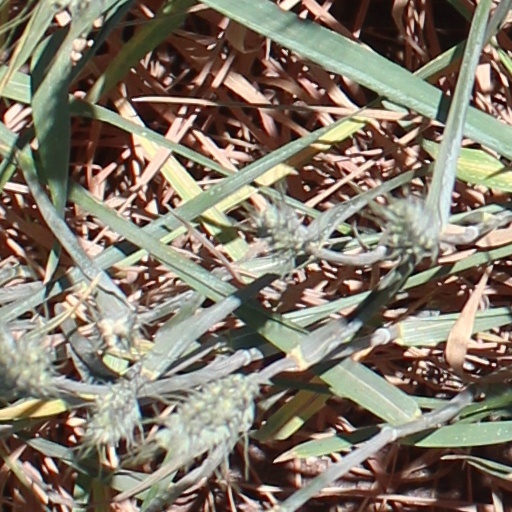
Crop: wheat